Reborn! season 2

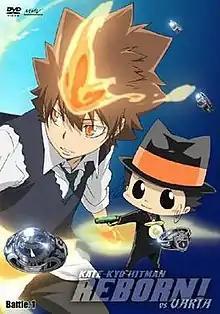
Cover of "Reborn!'s" DVD Battle.1 volume released by Marvelous Entertainment.

The second season of the "Reborn!" anime television series compiles episodes 34 through 65. The second season aired in Japan from June 2, 2007 to January 12, 2008 on TV Tokyo. Titled as "Katekyō Hitman Reborn!" in Japan, the Japanese television series was directed by Kenichi Imaizumi, and produced and animated by Artland. The plot, based on the "Reborn!" manga by Akira Amano, follows the life of Tsunayoshi "Tsuna" Sawada, the candidate to be the Mafia boss of the Vongola Famiglia, who must fight against a group of assassins called the Varia who wants to get their leader Xanxus to become the Vongola boss. In order to help Tsuna, some of his friends become guardians for the Vongola to fight the Varia.